Todd Fancey

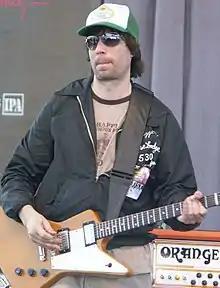
At the Slow Food Rocks Festival held in San Francisco, California in August 2008

Todd George Fancey is a Canadian guitarist, keyboardist, and solo artist. He is the guitarist for Vancouver-based indie rock band The New Pornographers and the bassist for the band Limblifter. Fancey is originally from Nova Scotia.